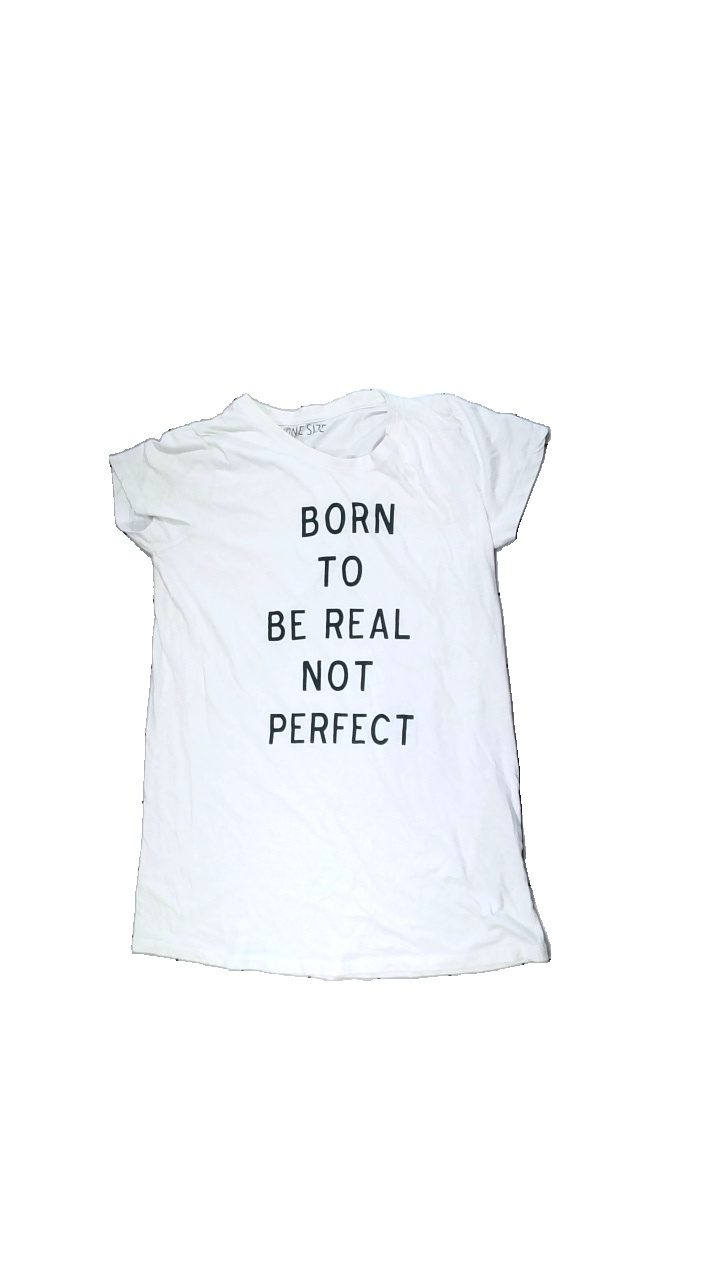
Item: T-shirt (Ladies)
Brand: Missing
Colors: Black, White
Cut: Regular, C-collar
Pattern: Other
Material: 50% cotton, 50% polyester
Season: Summer
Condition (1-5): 2
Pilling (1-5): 2
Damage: twisting seams
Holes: Minor
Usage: Recycle
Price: <50